List of unmade Doctor Who serials and films

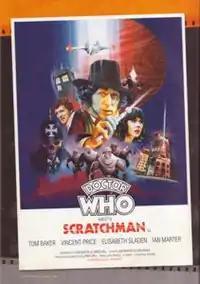
Brian Williamson's conception of a poster for "Doctor Who Meets Scratchman", from "Doctor Who Magazine" #379

During spare time in filming, Tom Baker (the Fourth Doctor) and Ian Marter (Harry Sullivan, who novelised several "Doctor Who" scripts for Target Books) wrote a script for a "Doctor Who" film entitled "Doctor Who Meets Scratchman" (alternatively, "Doctor Who and the Big Game"). The Doctor encounters the Devil (who calls himself Harry Scratch or Scratchman), the Daleks, robots known as Cybors, scarecrows made from bones and, briefly, the Greek god Pan. Vincent Price and Twiggy were associated with the production; Price would have played Harry Scratch and Twiggy a replacement female companion after Elisabeth Sladen left the TV series.